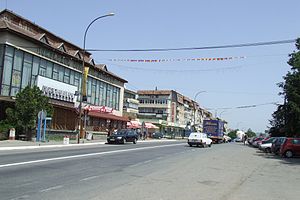
Huedin
Huedin er en by i Cluj distrikt, Transsylvanien i Rumænien. Huedin har 9.346 indbyggere.